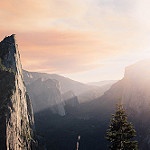
Scene: Outdoor